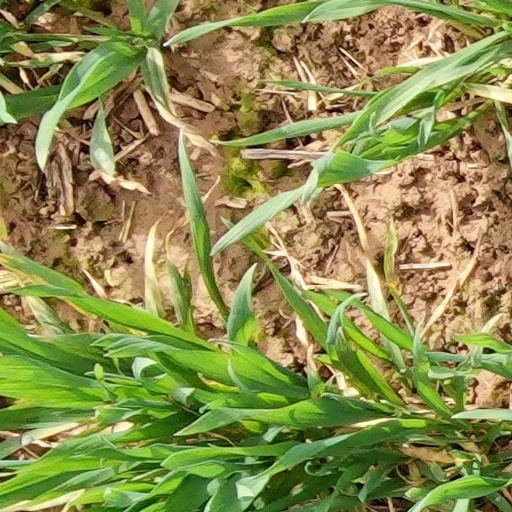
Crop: wheat